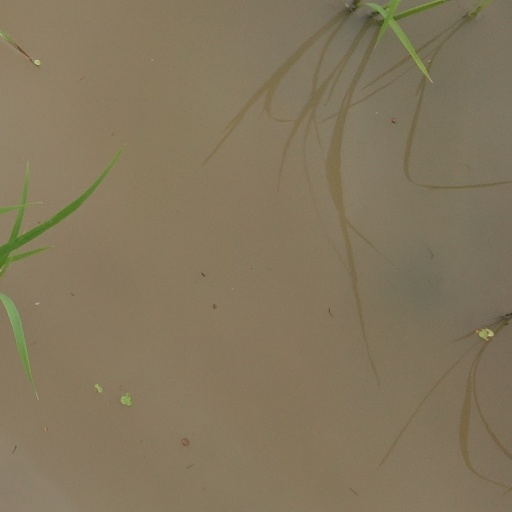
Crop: rice